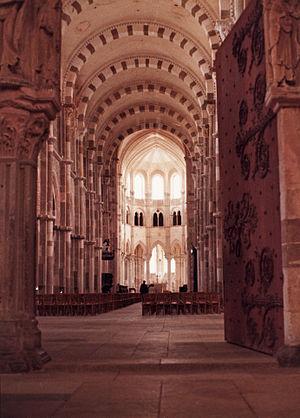
Basilique Sainte-Marie-Madeleine de Vézelay en 1981.
La basilique Sainte-Marie-Madeleine de Vézelay est une ex abbatiale française du XIIᵉ siècle située à Vézelay, dans le département de l'Yonne en Bourgogne-Franche-Comté. Haut lieu de la chrétienté au Moyen Âge, Vézelay est un lieu de pèlerinage important sur le chemin de Saint-Jacques-de-Compostelle.